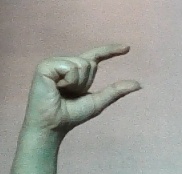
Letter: dal